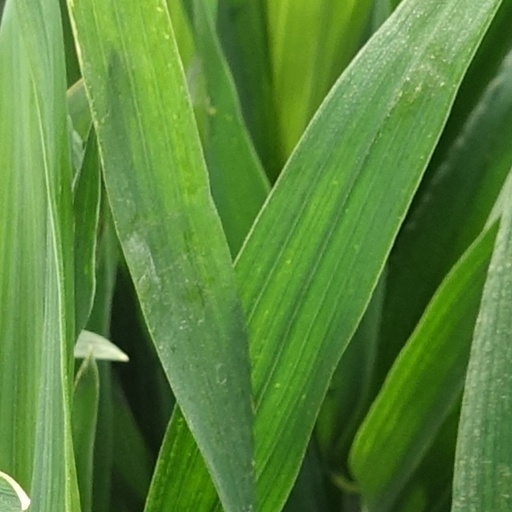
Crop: wheat